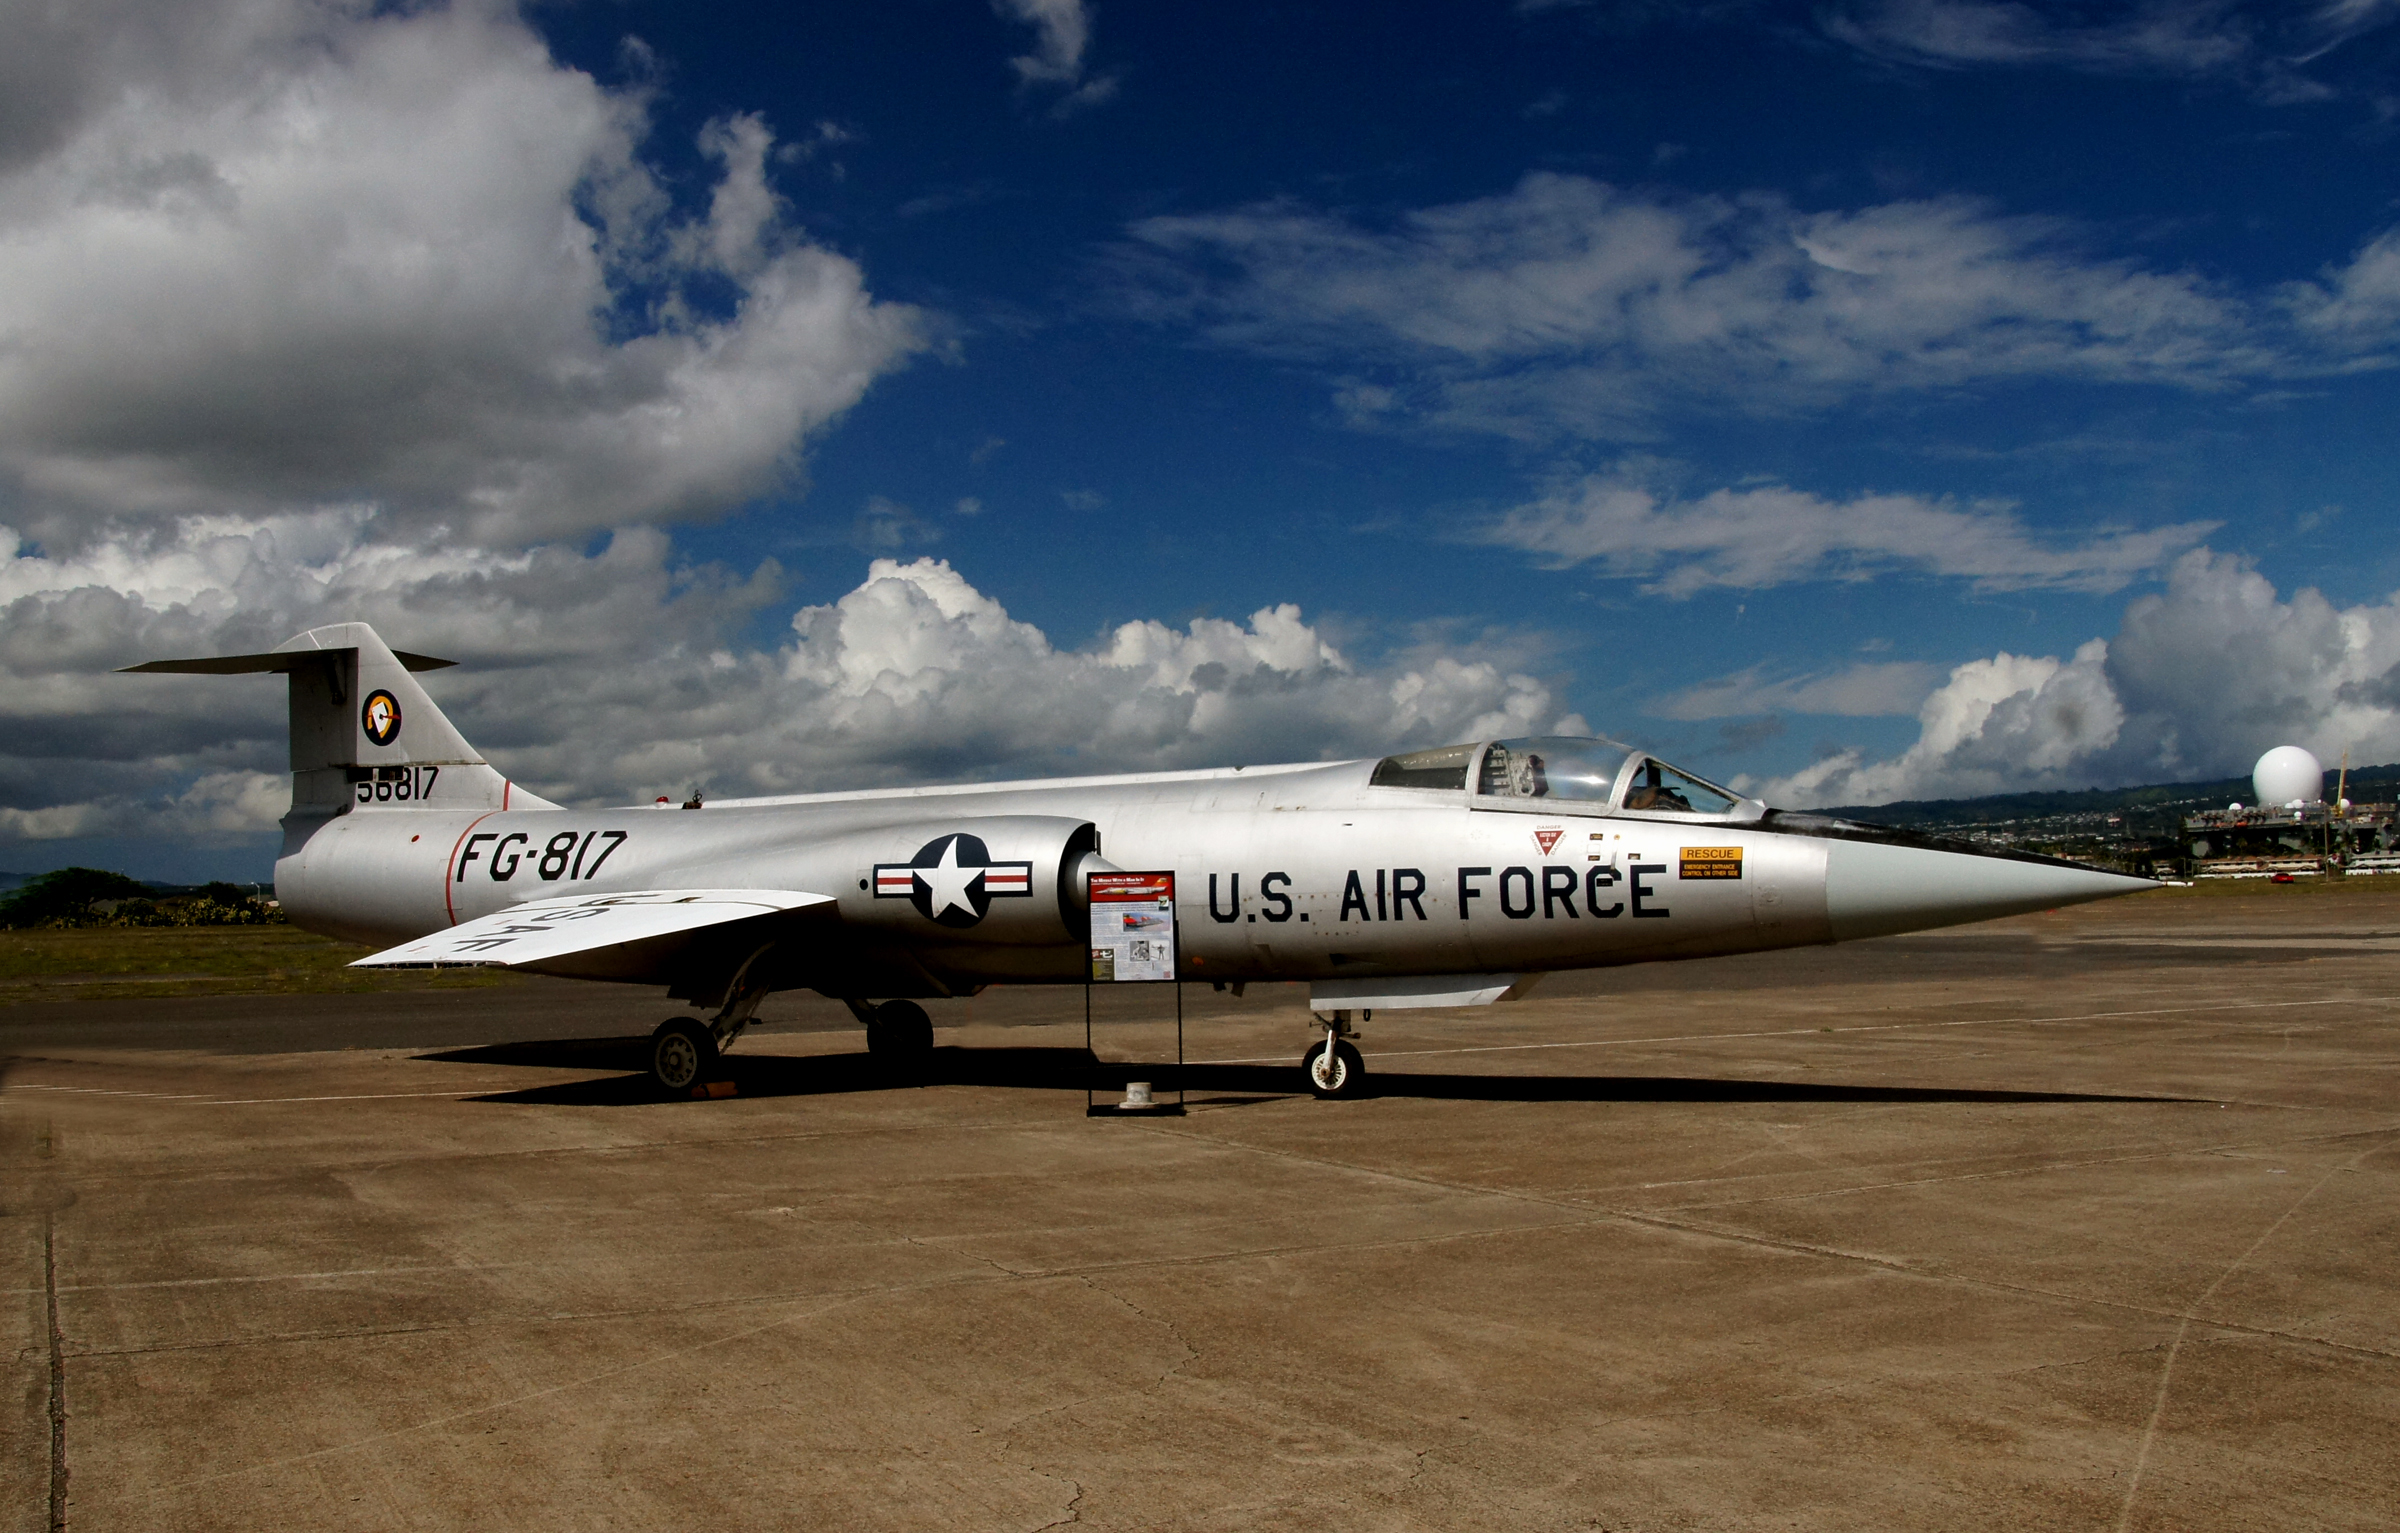
airplane, aircraft, vehicle, airline, aviation, publicdomain, airliner, sonydslra580, usaf, coldwarfighter, jetaircraft, air force, jet aircraft, fighter aircraft, military aircraft, atmosphere of earth, narrow body aircraft, aircraft engine